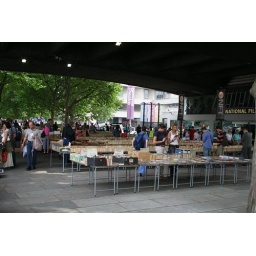
2nd hand book market beneath Waterloo Bridge